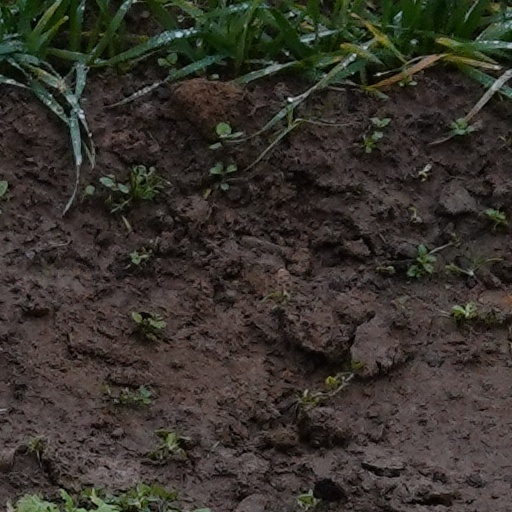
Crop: wheat